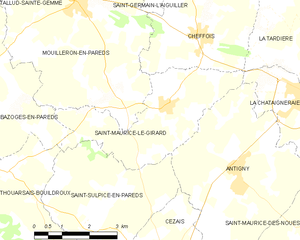
Carte des communes françaises Saint-Maurice-le-Girard